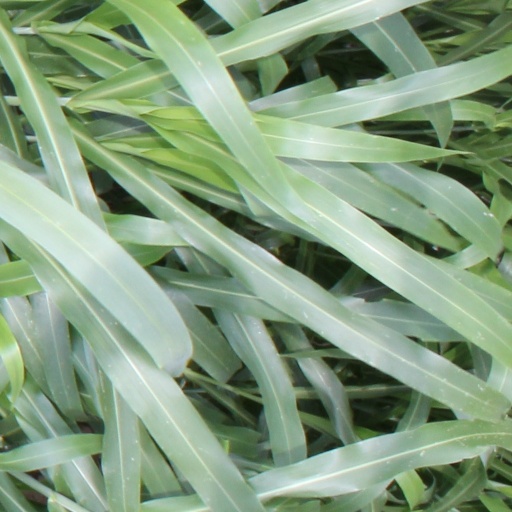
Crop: sorghum